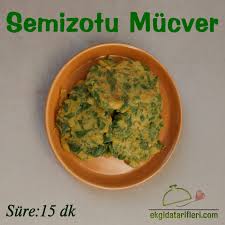
Yemek: mucver